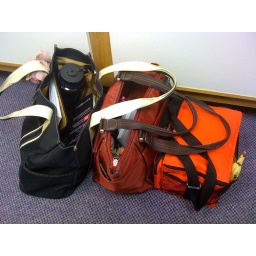
my bags in the office: (left to right) book bag, purse, lunch box